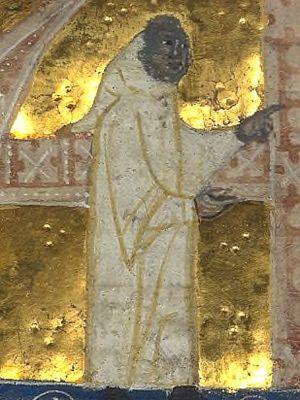
L'abbaye de La Celle est un ensemble architectural roman situé dans la commune de La Celle, dans le Var. Ce monument historique médiéval est classé au titre des Monuments historiques par arrêté du 12 juillet 1886 pour les restes de l'abbaye de La Celle, bien qu'ici le terme d'abbaye soit impropre.